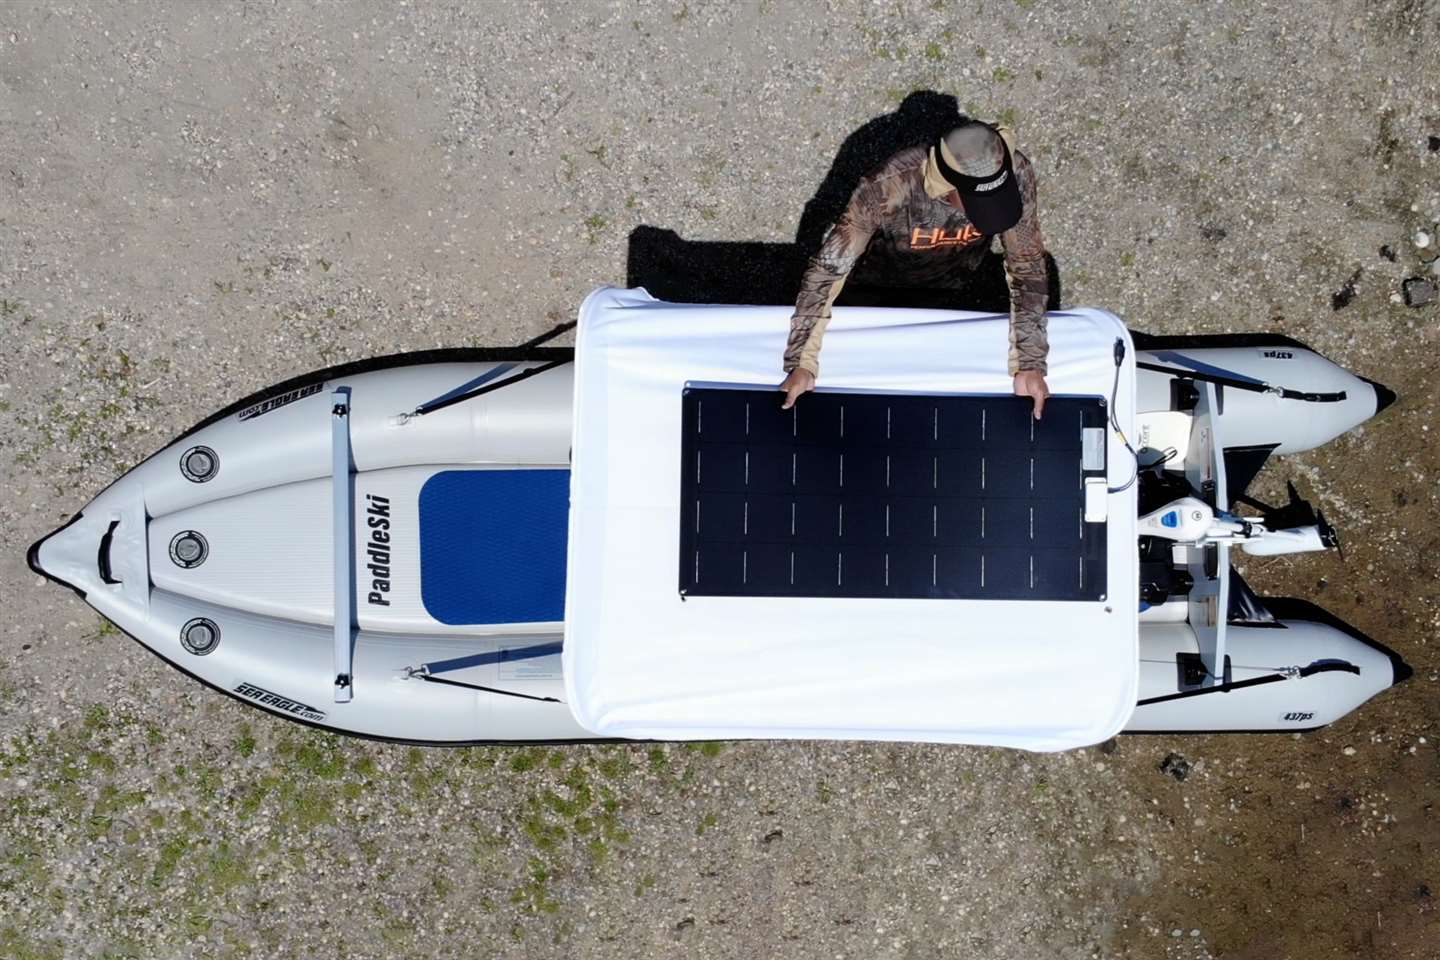
Vehicle type: Ships